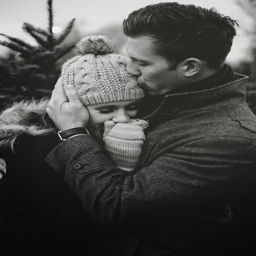
a hug in the cold